Prince Sultan Air Base

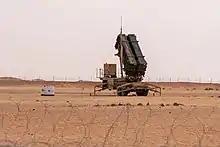
Patriot missile batteries located at Prince Sultan Air Base in 2020.

Between 2003 and 2005 Vickers VC10s from No. 101 Squadron RAF were based here in support of Operation Telic before moving to RAF Al Udeid (a section of the Al Udeid Air Base in Qatar).